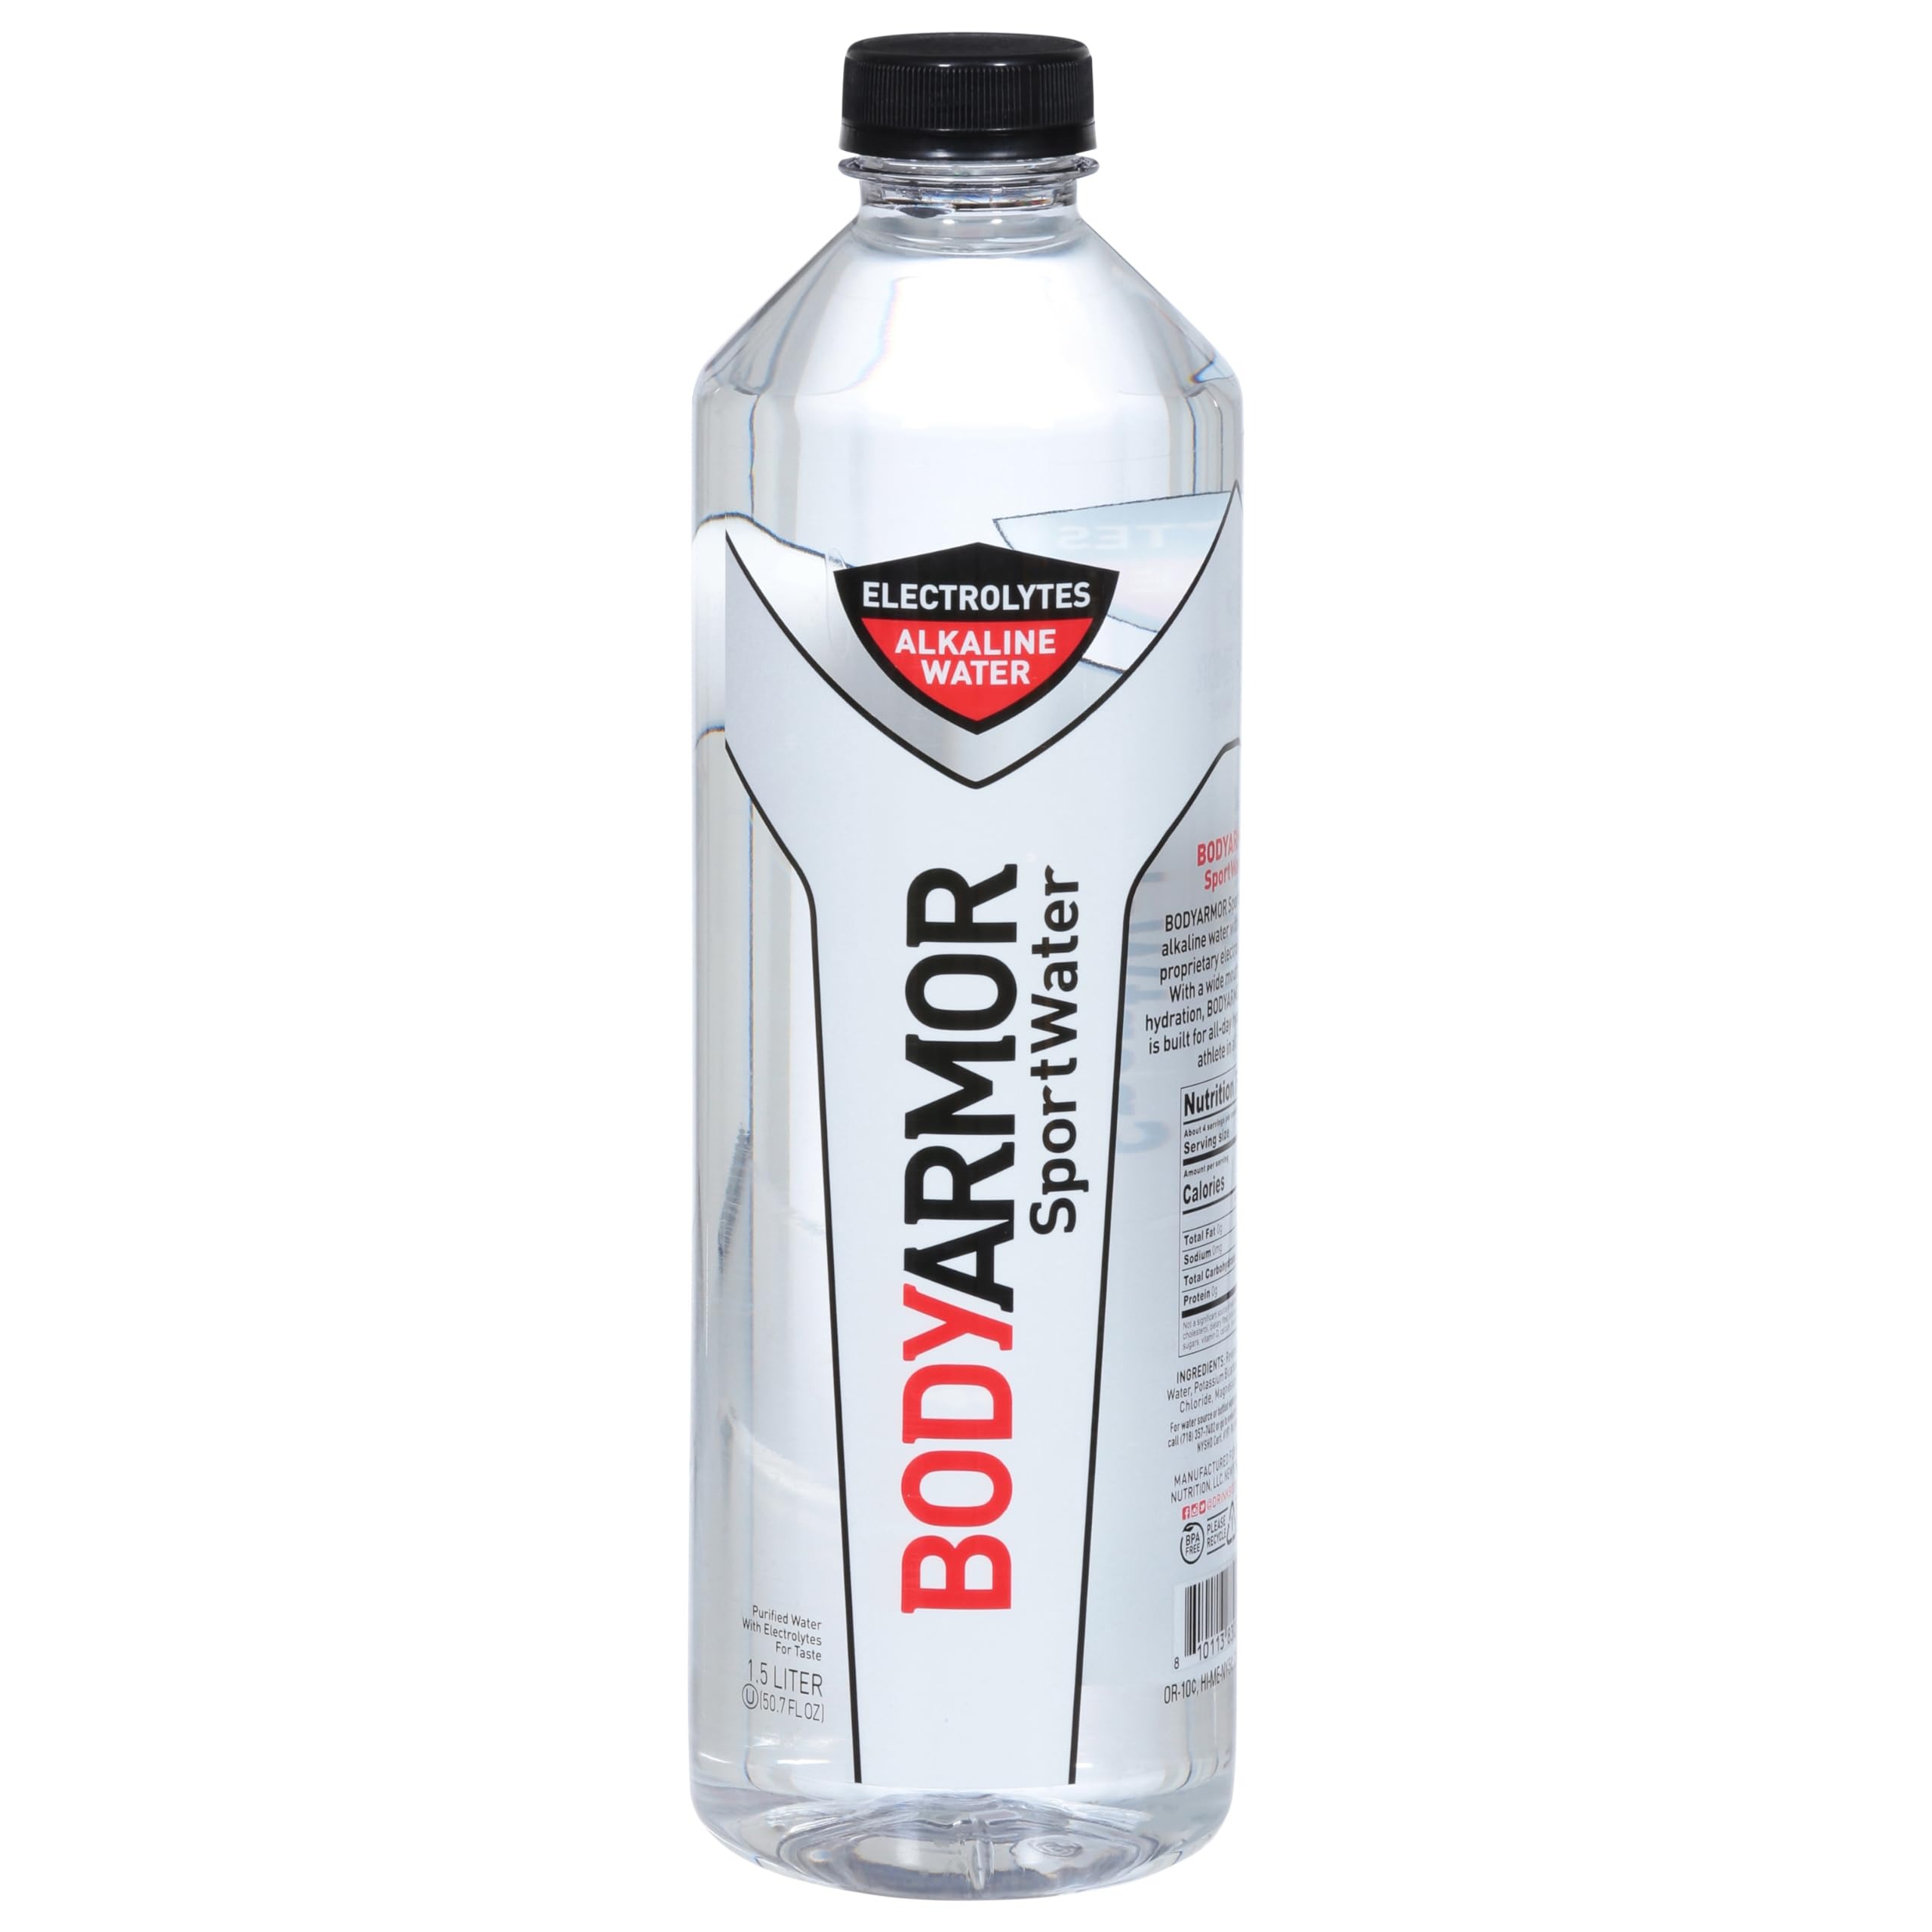
Item Name: Body Armor, Sportwater, 50.7 Fl Oz
Bullet Point: Sport Water, Alkaline, Electrolytes
Product Description: BodyArmor SportWater is an alkaline water with pH 9+ and a proprietary electrolyte formula. With a wide mouth for easier hydration, Bodyarmor SportWater is built for all-day hydration for the athlete in all of us. www.drinkbodyarmor.com. Facebook. Instagram. Twitter: (at)drinkbodyarmor. For water source or bottled water quality information call (718) 357-7402 or go to www.drinkbodyarmor.com. BPA free. Please recycle. Made in the USA.
Value: 50.7
Unit: Fl Oz

Price: 10.55